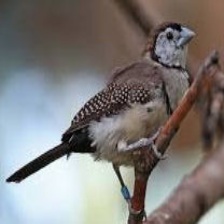
Species: DOUBLE BARRED FINCH
Scientific name: TAENIOPYGIA BICHENOVII
ImageNet parent category: house_finch